Sofía Castañón

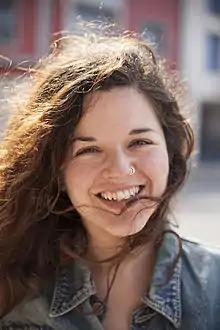

Sofía Fernández Castañón (born 1 November 1983) is a Spanish poet, writer, audiovisual producer, and politician. She has worked in print, television, and radio, and received several poetry prizes. Since January 2016 she has been a member of the Spanish Congress of Deputies for Podemos, representing Asturias, and since 2020 she has served as deputy spokesperson for the Unidas Podemos Confederal Parliamentary Group. In December 2021 she was elected leader of the regional branch of the party, Podemos Asturies. Furthermore, since 2017 she has been a member of the party's national board, where she has served first as Secretary of Intersectional Feminism and LGTBI and currently as Secretary of Cultures.